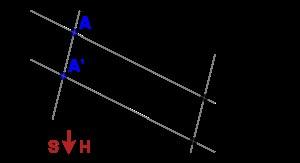
En géométrie projective, une homologie est une transformation projective bijective, admettant un hyperplan de points fixes et un point fixe extérieur à cet hyperplan, une élation est une transformation projective ayant un hyperplan de points fixes, mais aucun autre point fixe. L'hyperplan est appelé base ou axe de l'homologie comme de l'élation.